Electrician's Mate

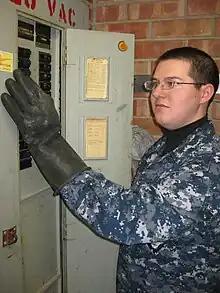
An Electrician's Mate operating a 115-volt breaker

Electrician's Mate (abbreviated as EM) is a United States Navy and United States Coast Guard occupational rating. The Electrician's Mate's NOS is B210.